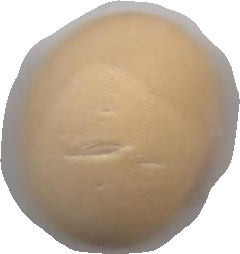
Variety: Grobogan